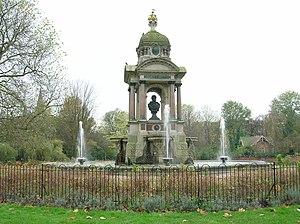
Le Sarphatipark est un jardin public de la ville d'Amsterdam, situé au cœur de l'arrondissement de Amsterdam-Zuid, dans le quartier du Pijp. Ouvert en 1886, il recouvre une surface de 4.5 hectares et constitue le principal espace vert du quartier. Il fut baptisé Sarphatipark en 1888, en l'honneur du médecin, chimiste et urbaniste néerlandais Samuel Sarphati qui joua un rôle important dans le développement de la ville dans la seconde moitié du XIXᵉ siècle. Une statue à son effigie est située au milieu du parc.